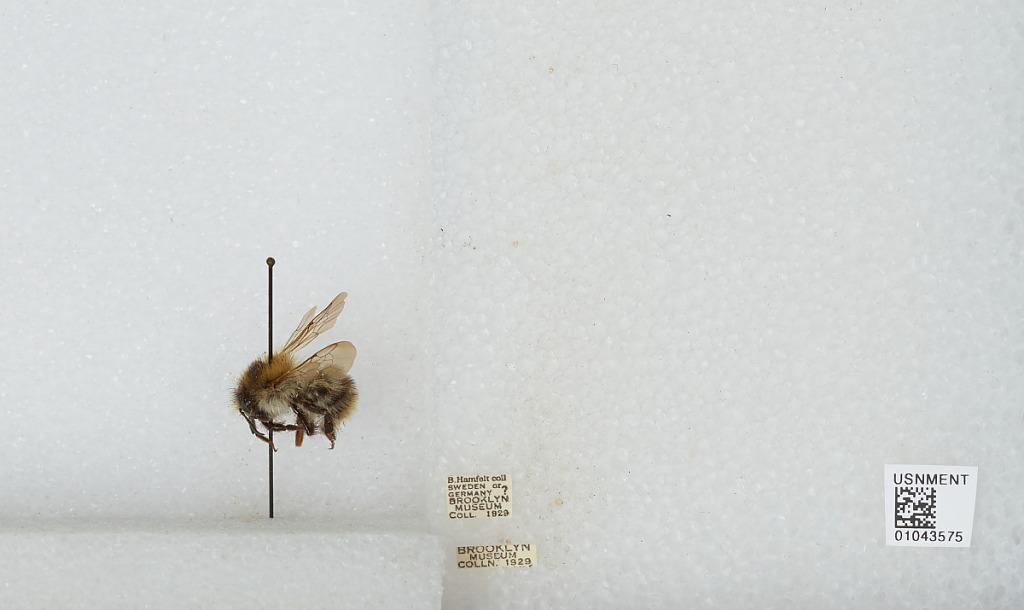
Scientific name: Bombus sp.
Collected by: B. Hamfelt
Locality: Sweden or Germany